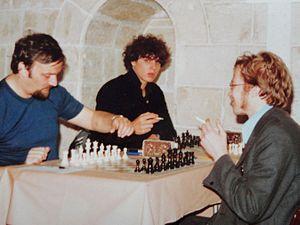
Eric Lobron est un joueur d'échecs allemand né le 7 mai 1960 à Germantown. Grand maître international depuis 1982, il a remporté le championnat d'Allemagne de l'Ouest en 1980 et 1984, ainsi que le Festival de Bienne en 1981 et 1985.